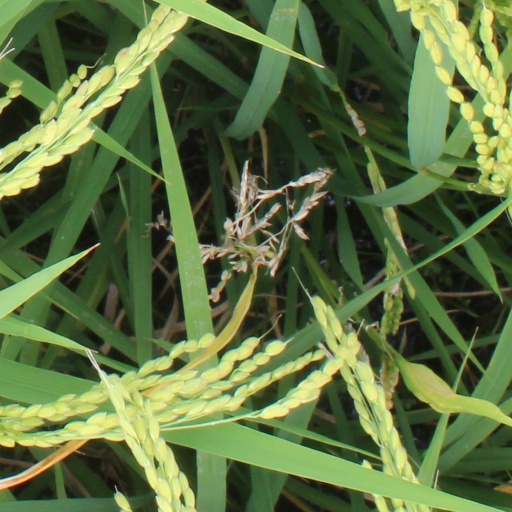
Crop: rice